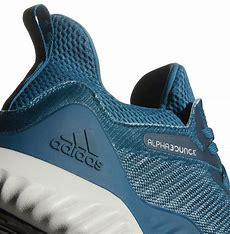
Brand: Adidas
Model: Alphabounce